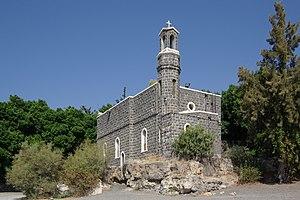
L'église de la primauté de Pierre est une église catholique sise à Tabgha, sur le versant nord-ouest du lac de Tibériade, à 3 km au sud des ruines de Capharnaüm, en Terre sainte. Construite en 1933 à l’endroit où selon la tradition le Christ confia à l’apôtre Pierre la garde de son Église, elle remplace une chapelle du IVᵉ ou Vᵉ siècle dont il reste des traces. Les franciscains de la Custodie de Terre sainte y assurent les services religieux et pastoraux.